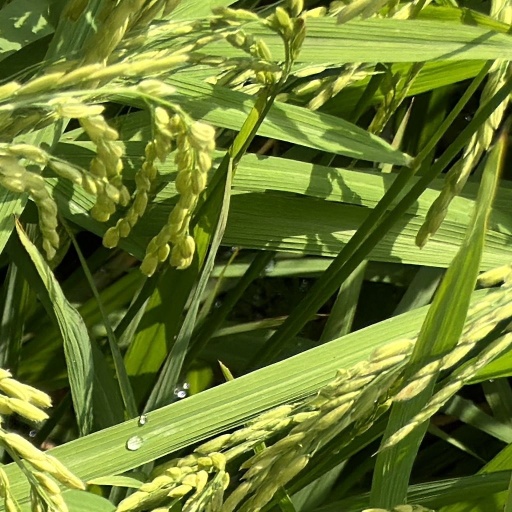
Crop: rice